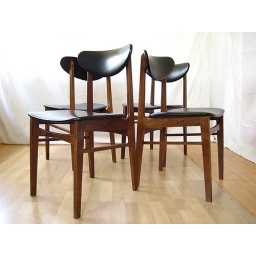
Some really nice chairs I purchased. They are in need of a table though.